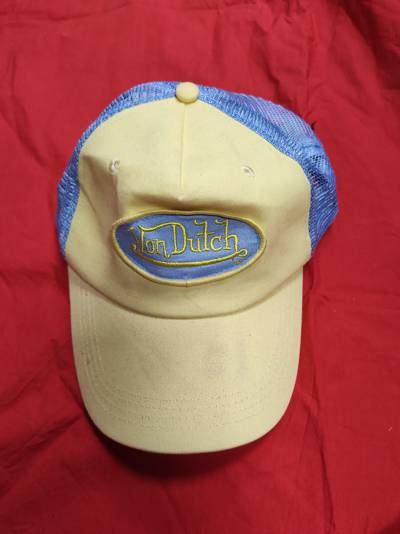
Waste category: clothes